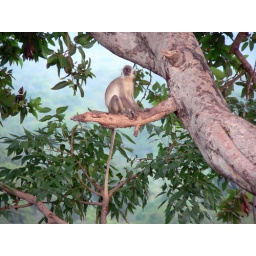
Early in the morning monkeys are playing around in the trees just outside our room at Mole Hotel in Mole National Park.